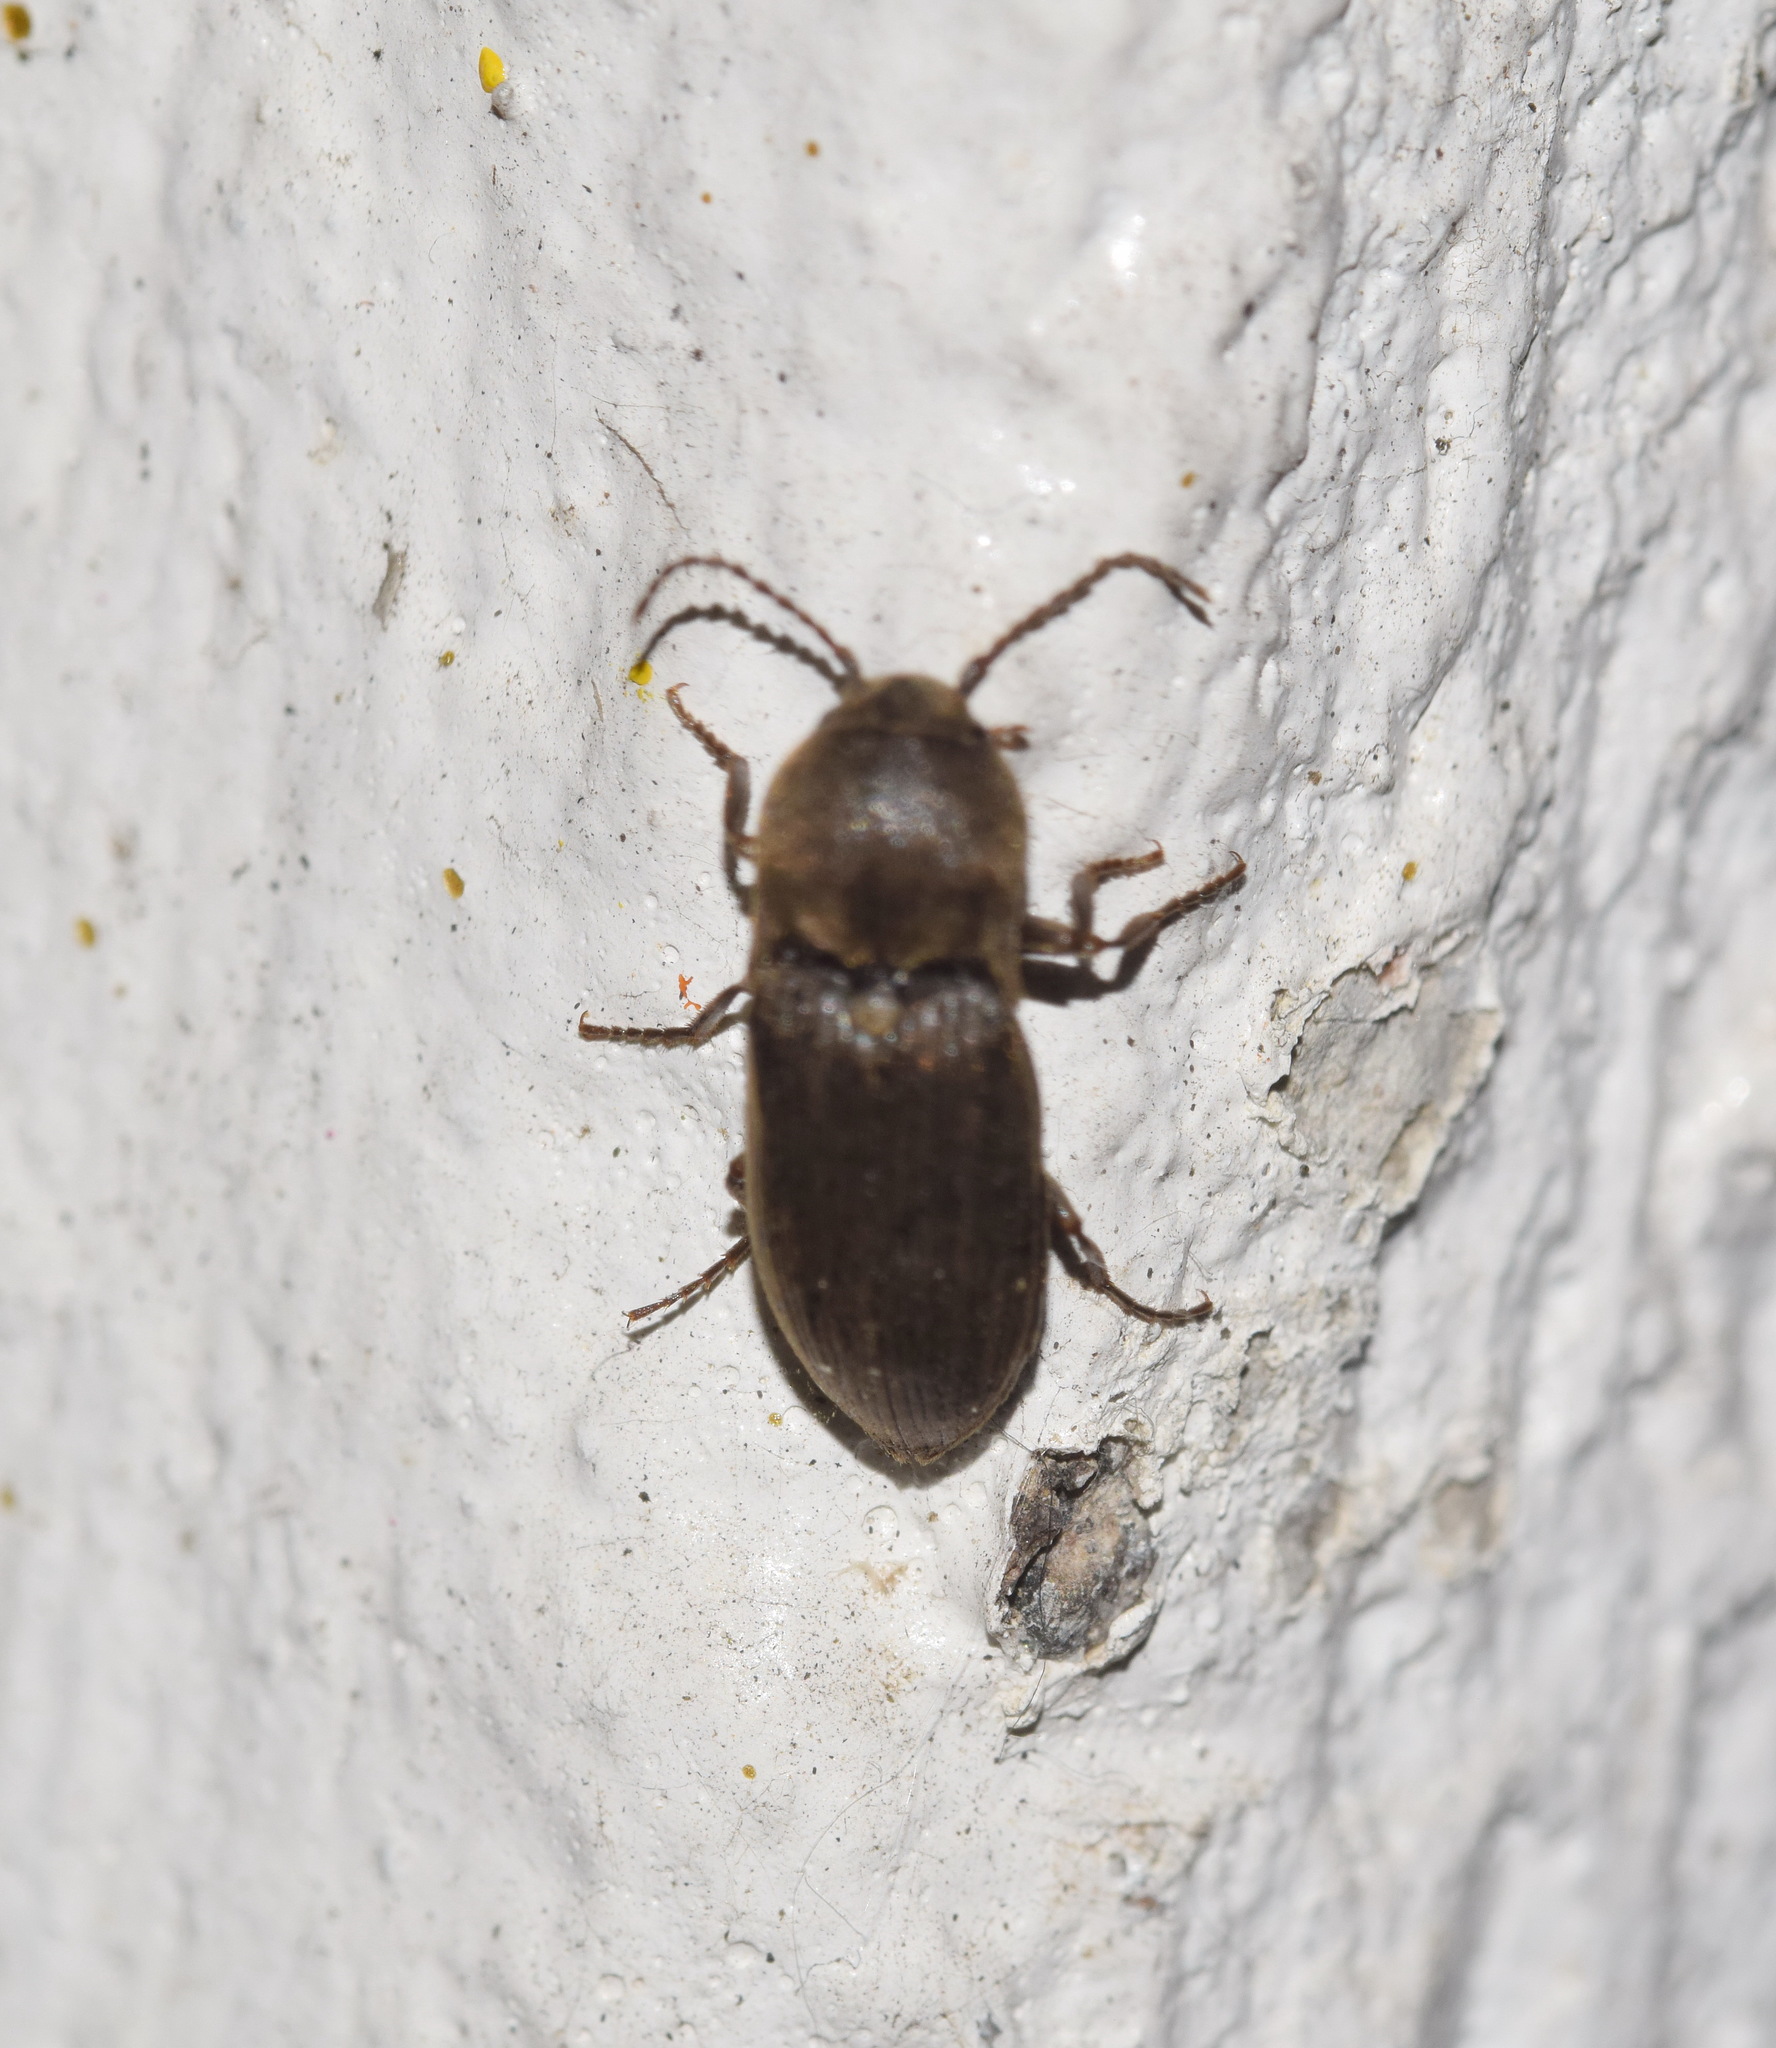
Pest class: clickbeetles_wireworms